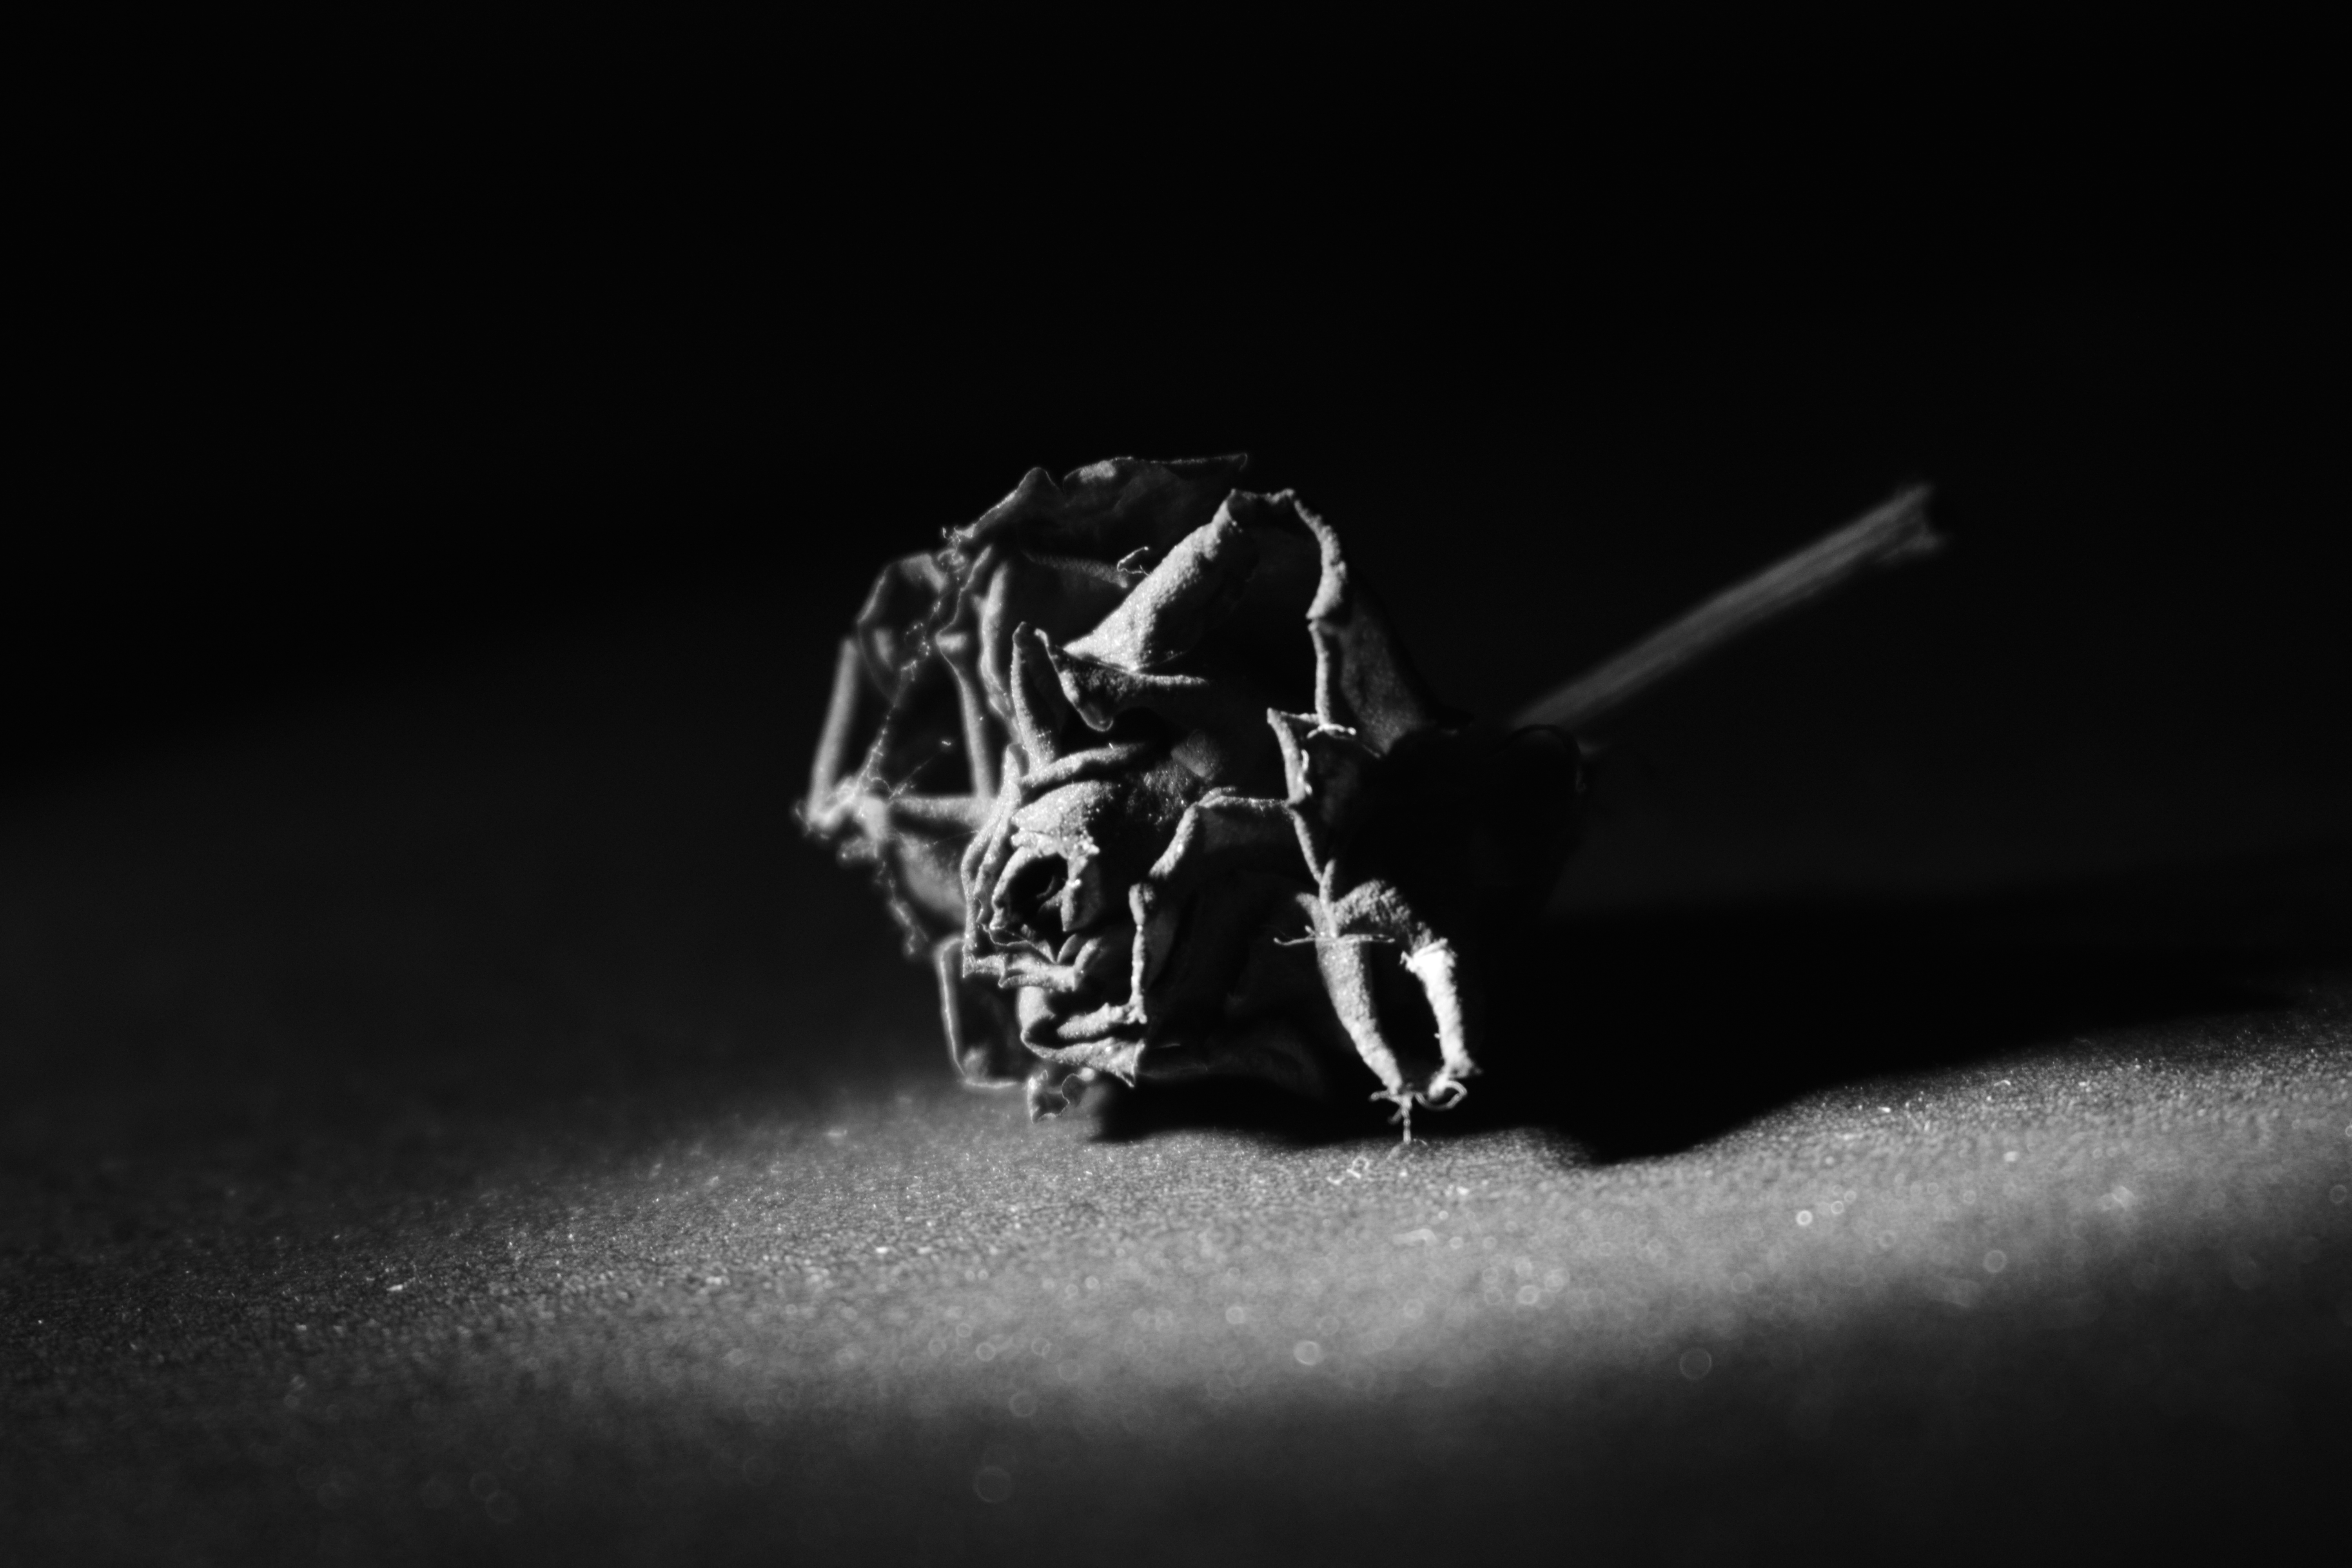
dead flower, low key, bw, black, white, black and white, photography, monochrome photography, darkness, still life photography, monochrome, macro photography, organism, computer wallpaper, font, stock photography, shadow